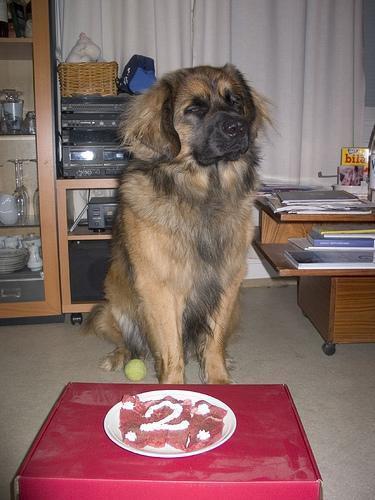
leonberger